Steve Rubell

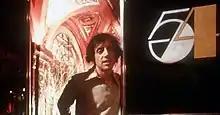
Steve Rubell at Studio 54

Steve Rubell (December 2, 1943 – July 25, 1989) was an American entrepreneur and co-owner of the New York City disco Studio 54.